Zoran Jolevski

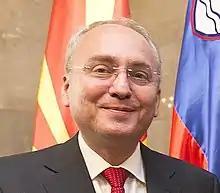
Jolevski in 2016

Zoran Jolevski (born 16 July 1959) is a Macedonian diplomat and the former Minister of Defense of the Republic of Macedonia. Prior to his appointment as Minister of Defense, he served as Macedonia's Ambassador to the United States of America. In November 2008, he was appointed chief negotiator to the Macedonia naming dispute, and in 2011 he was appointed Ambassador to the United Mexican States and as Permanent Representative to the Organization of American States. He served as Secretary General of the late Macedonian president Boris Trajkovski from 2000–2004. He holds a Ph.D. in International Economy from Ss. Cyril and Methodius University of Skopje. He is married to Suzana Jolevska, and together they have two sons, Pero (1988) and Filip (1992).